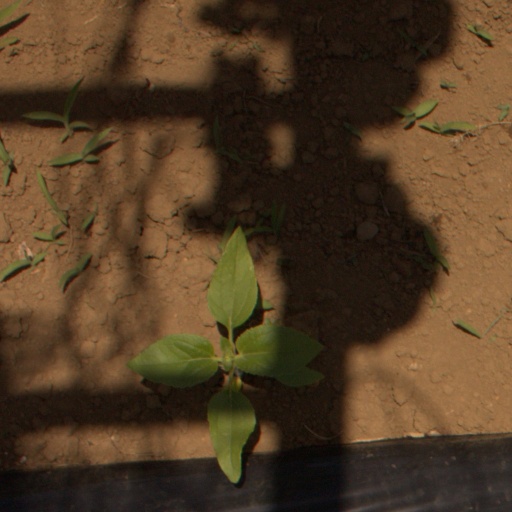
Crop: Jerusalem artichoke